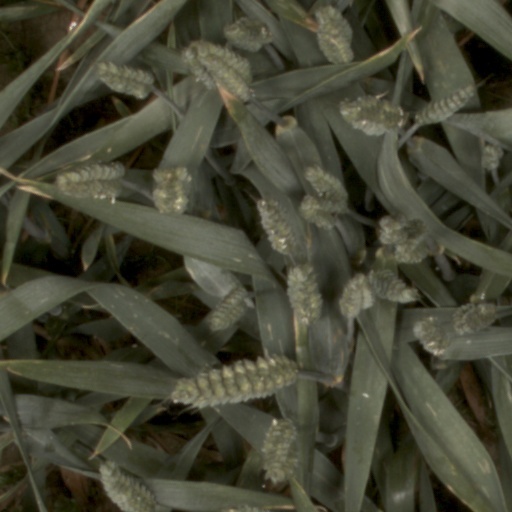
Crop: wheat